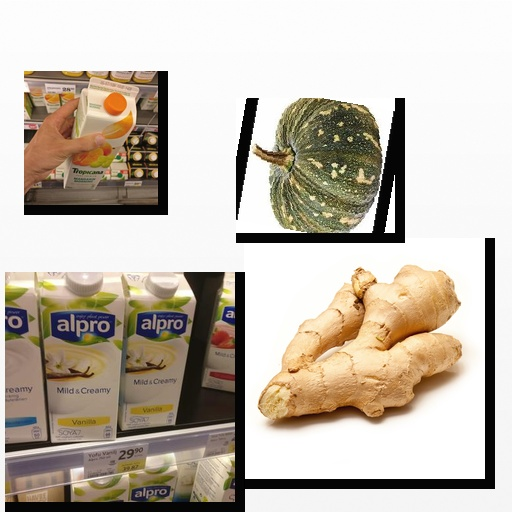
Food items: mandarin_juice, pumpkin, ginger, soyghurt